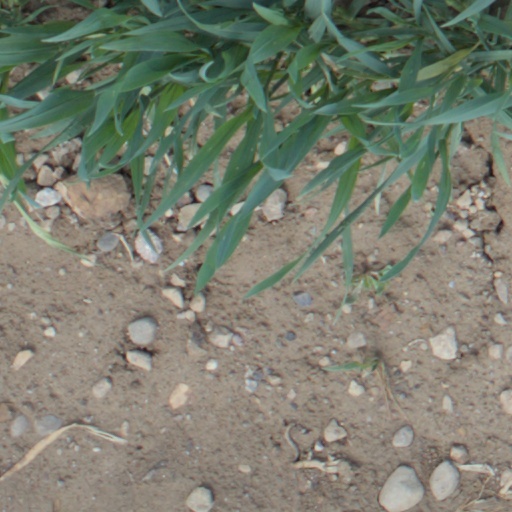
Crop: wheat